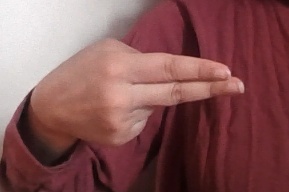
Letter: ain